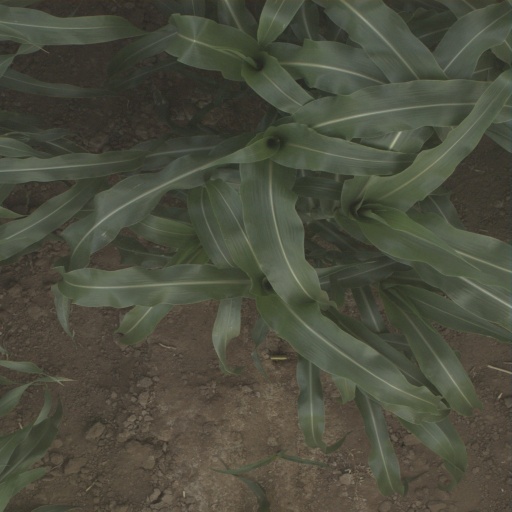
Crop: sorghum